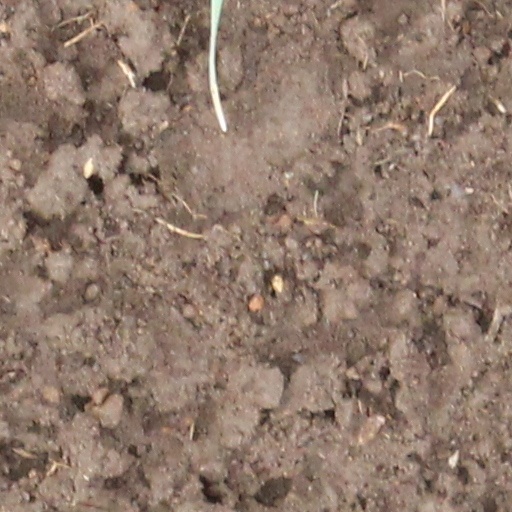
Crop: wheat